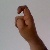
The image shows a hand gesture representing the letter 'X' in Indian Sign Language.